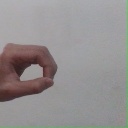
अक्षर: औ